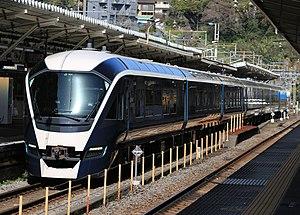
La ligne principale Tōkaidō est une ligne ferroviaire importante des Japan Railways, au Japon. Elle relie Tokyo à Kobe sur une distance de 590 km. La ligne doit son nom au Tōkaidō, l'axe de circulation historique entre Tokyo, Kyoto, Osaka et Kobe.